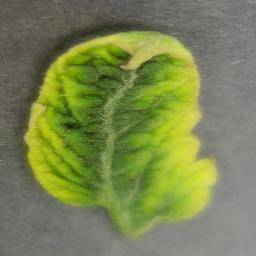
Label: Tomato___Tomato_Yellow_Leaf_Curl_Virus